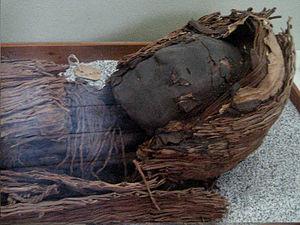
Cet article recense les sites inscrits au patrimoine mondial au Chili.